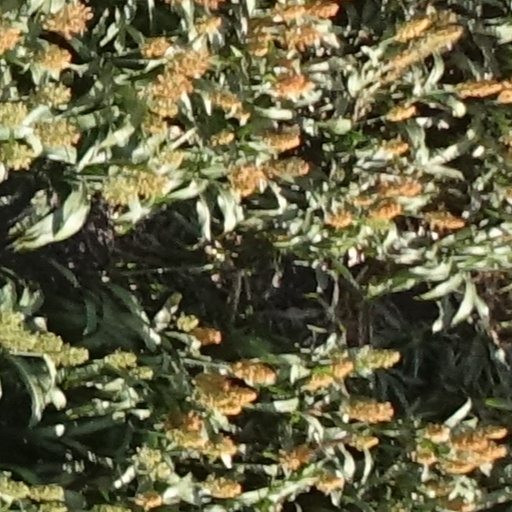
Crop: sorghum